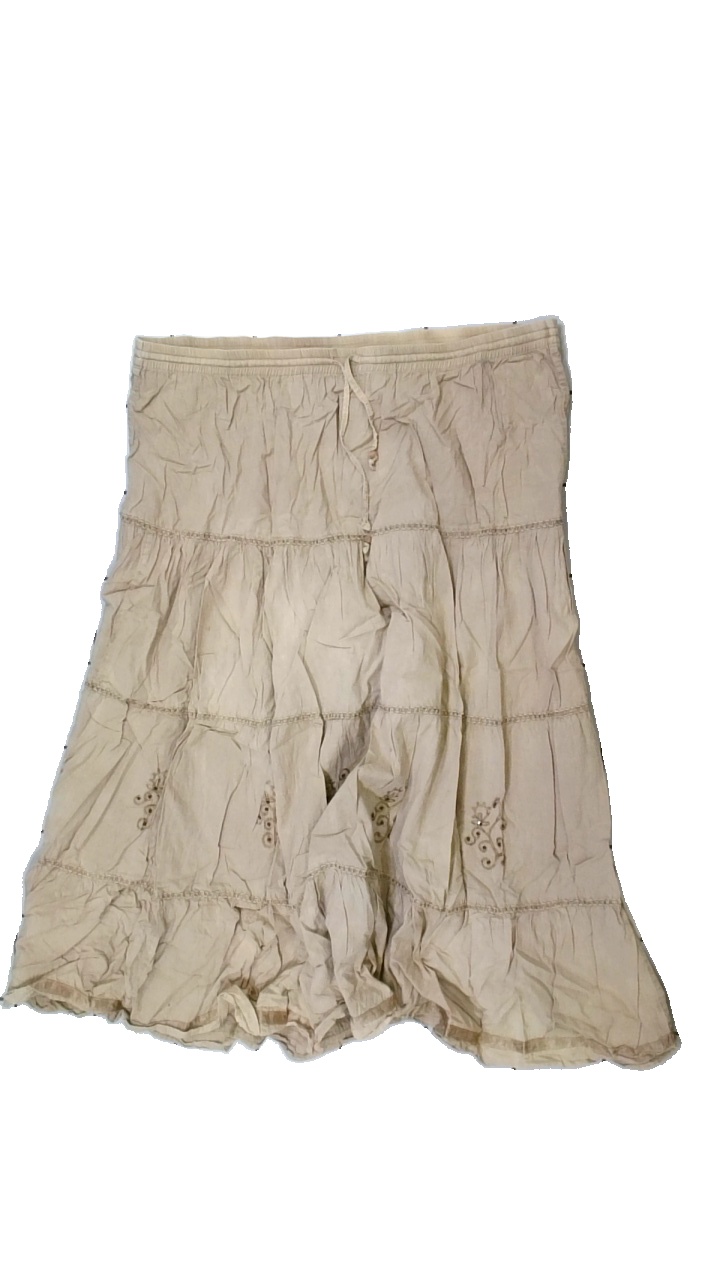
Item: Skirt (Ladies)
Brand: Missing
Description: beige kjol med broderi på, hål i midjan, missfärgad
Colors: Beige
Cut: Regular
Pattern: Embroidered
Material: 100% cotton
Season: All
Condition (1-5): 2
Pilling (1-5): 5
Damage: hål
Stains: Major
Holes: Minor
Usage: Export
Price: <50